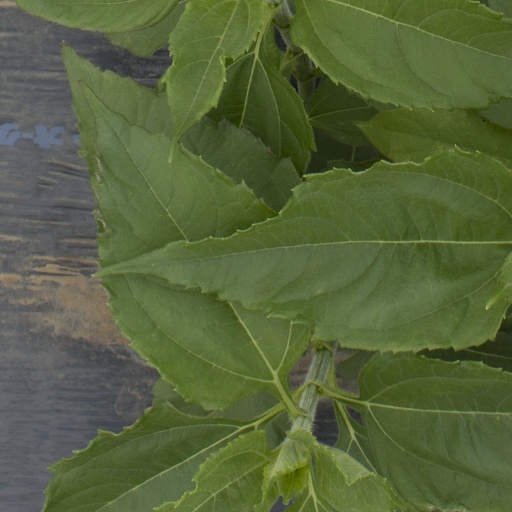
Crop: Jerusalem artichoke